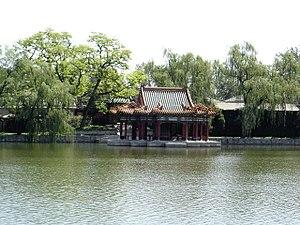
Zhongnanhai est un parc situé au centre de Pékin, immédiatement à l’ouest de la Cité interdite, dont le domaine occupe une superficie comparable à celle-ci. Ce lieu abrite le siège du gouvernement de la République populaire de Chine, il y est souvent fait référence en tant que « nouvelle Cité interdite ».